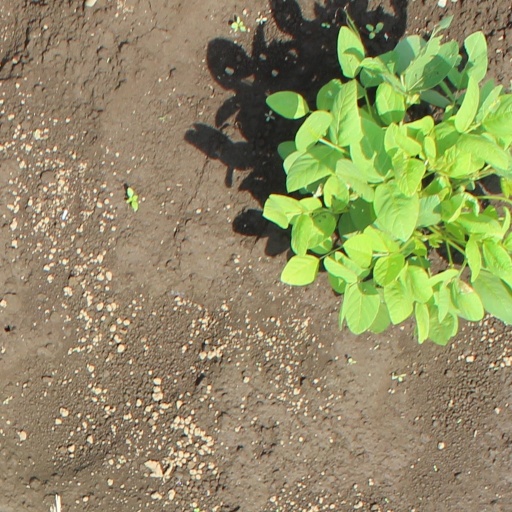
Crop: soybean